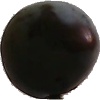
Label: Plum 3